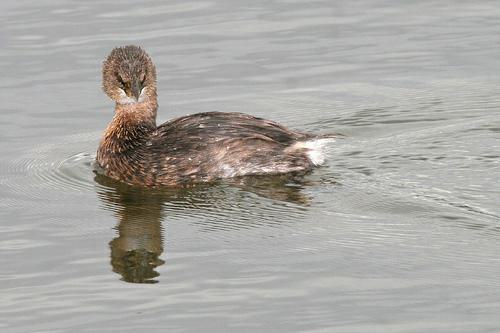
A photo of a pied billed grebe